Noctum

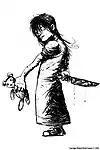
Forsaken

The Forsaken are the souls of children who have died at the hands of their abusers. After they die their souls are hurled through dark realms and infused with negative energy of twisted vengeance. This gives their soul a physical form and as perverted creatures and they return to the world of the living, looking pale and broken. They have a distorted sense of things and exact their revenge on parents and children alike who have a good life, which the Forsaken never had when still living.